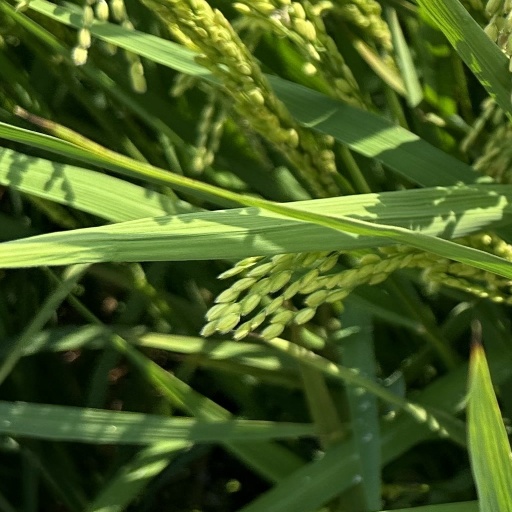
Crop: rice